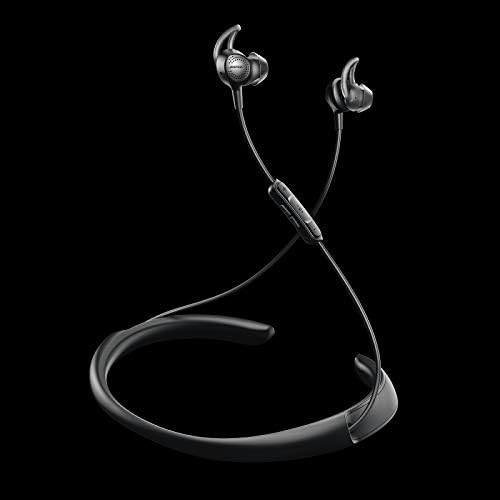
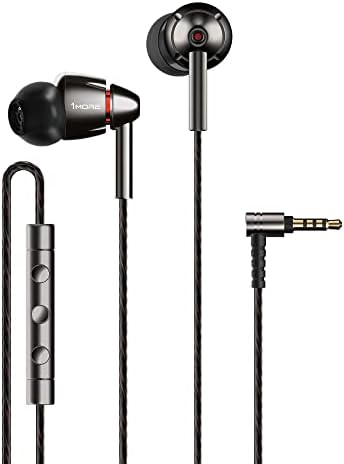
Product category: headphones
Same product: no